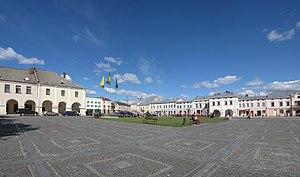
Jovkva ou Jolkva est une ville de l'oblast de Lviv, en Ukraine, et le centre administratif du raïon de Jovkva. Sa population s'élevait à 13 594 habitants en 2013.